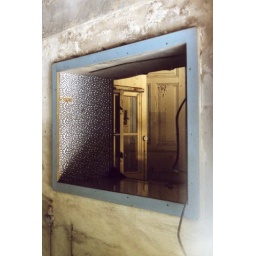
window in the wall